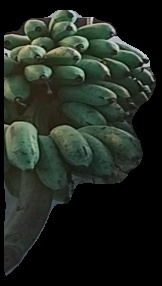
Variety: rasbale
Grade: grade2